Ray Anthony

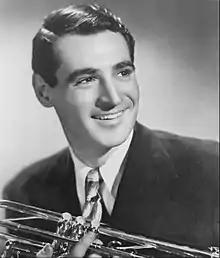
Anthony in 1950

Ray Anthony (born Raymond Antonini; January 20, 1922) is an American retired bandleader, trumpeter, songwriter and actor. He is the last living member of the Glenn Miller Orchestra.